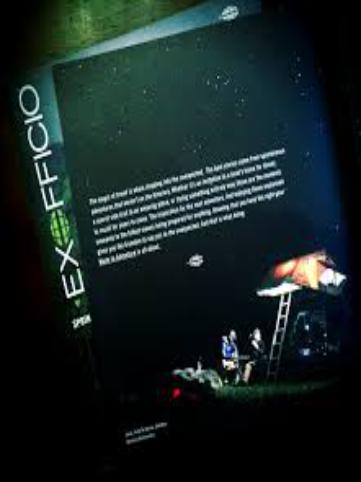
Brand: Exofficio
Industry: Clothes